Describe the emotion expressed in this image:  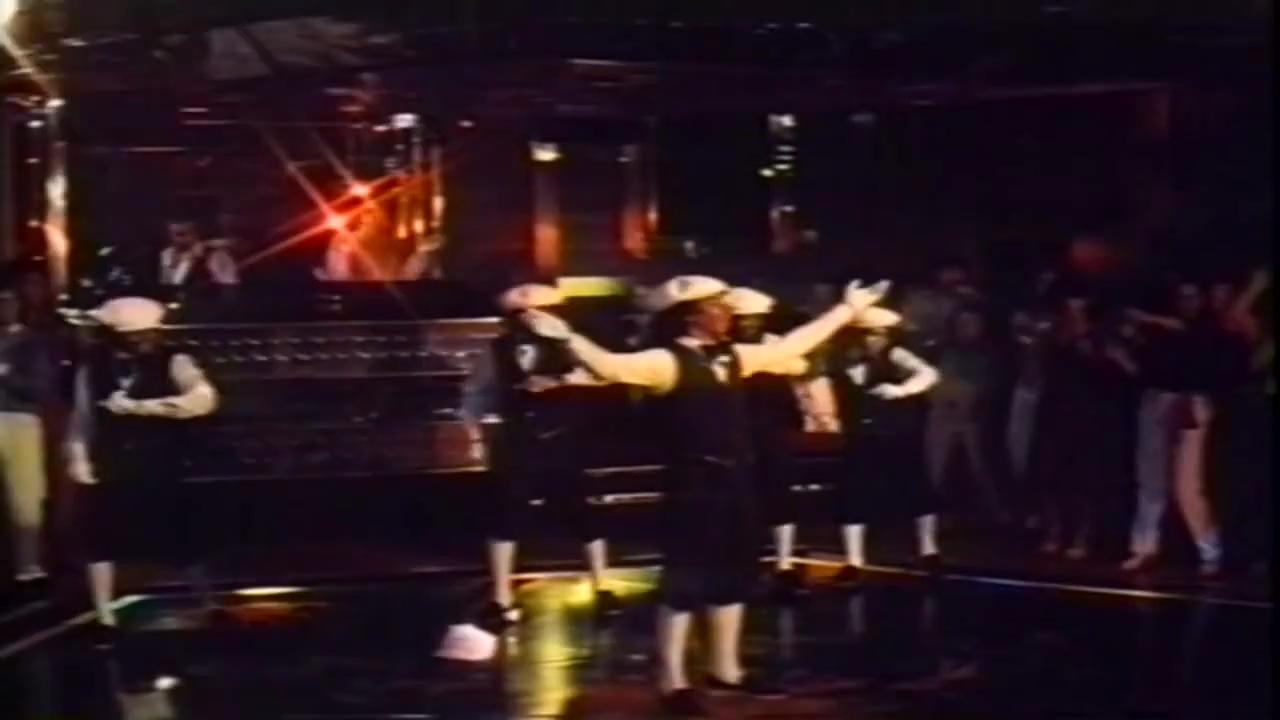
This person displays Pain, valence and arousal with low intensity.